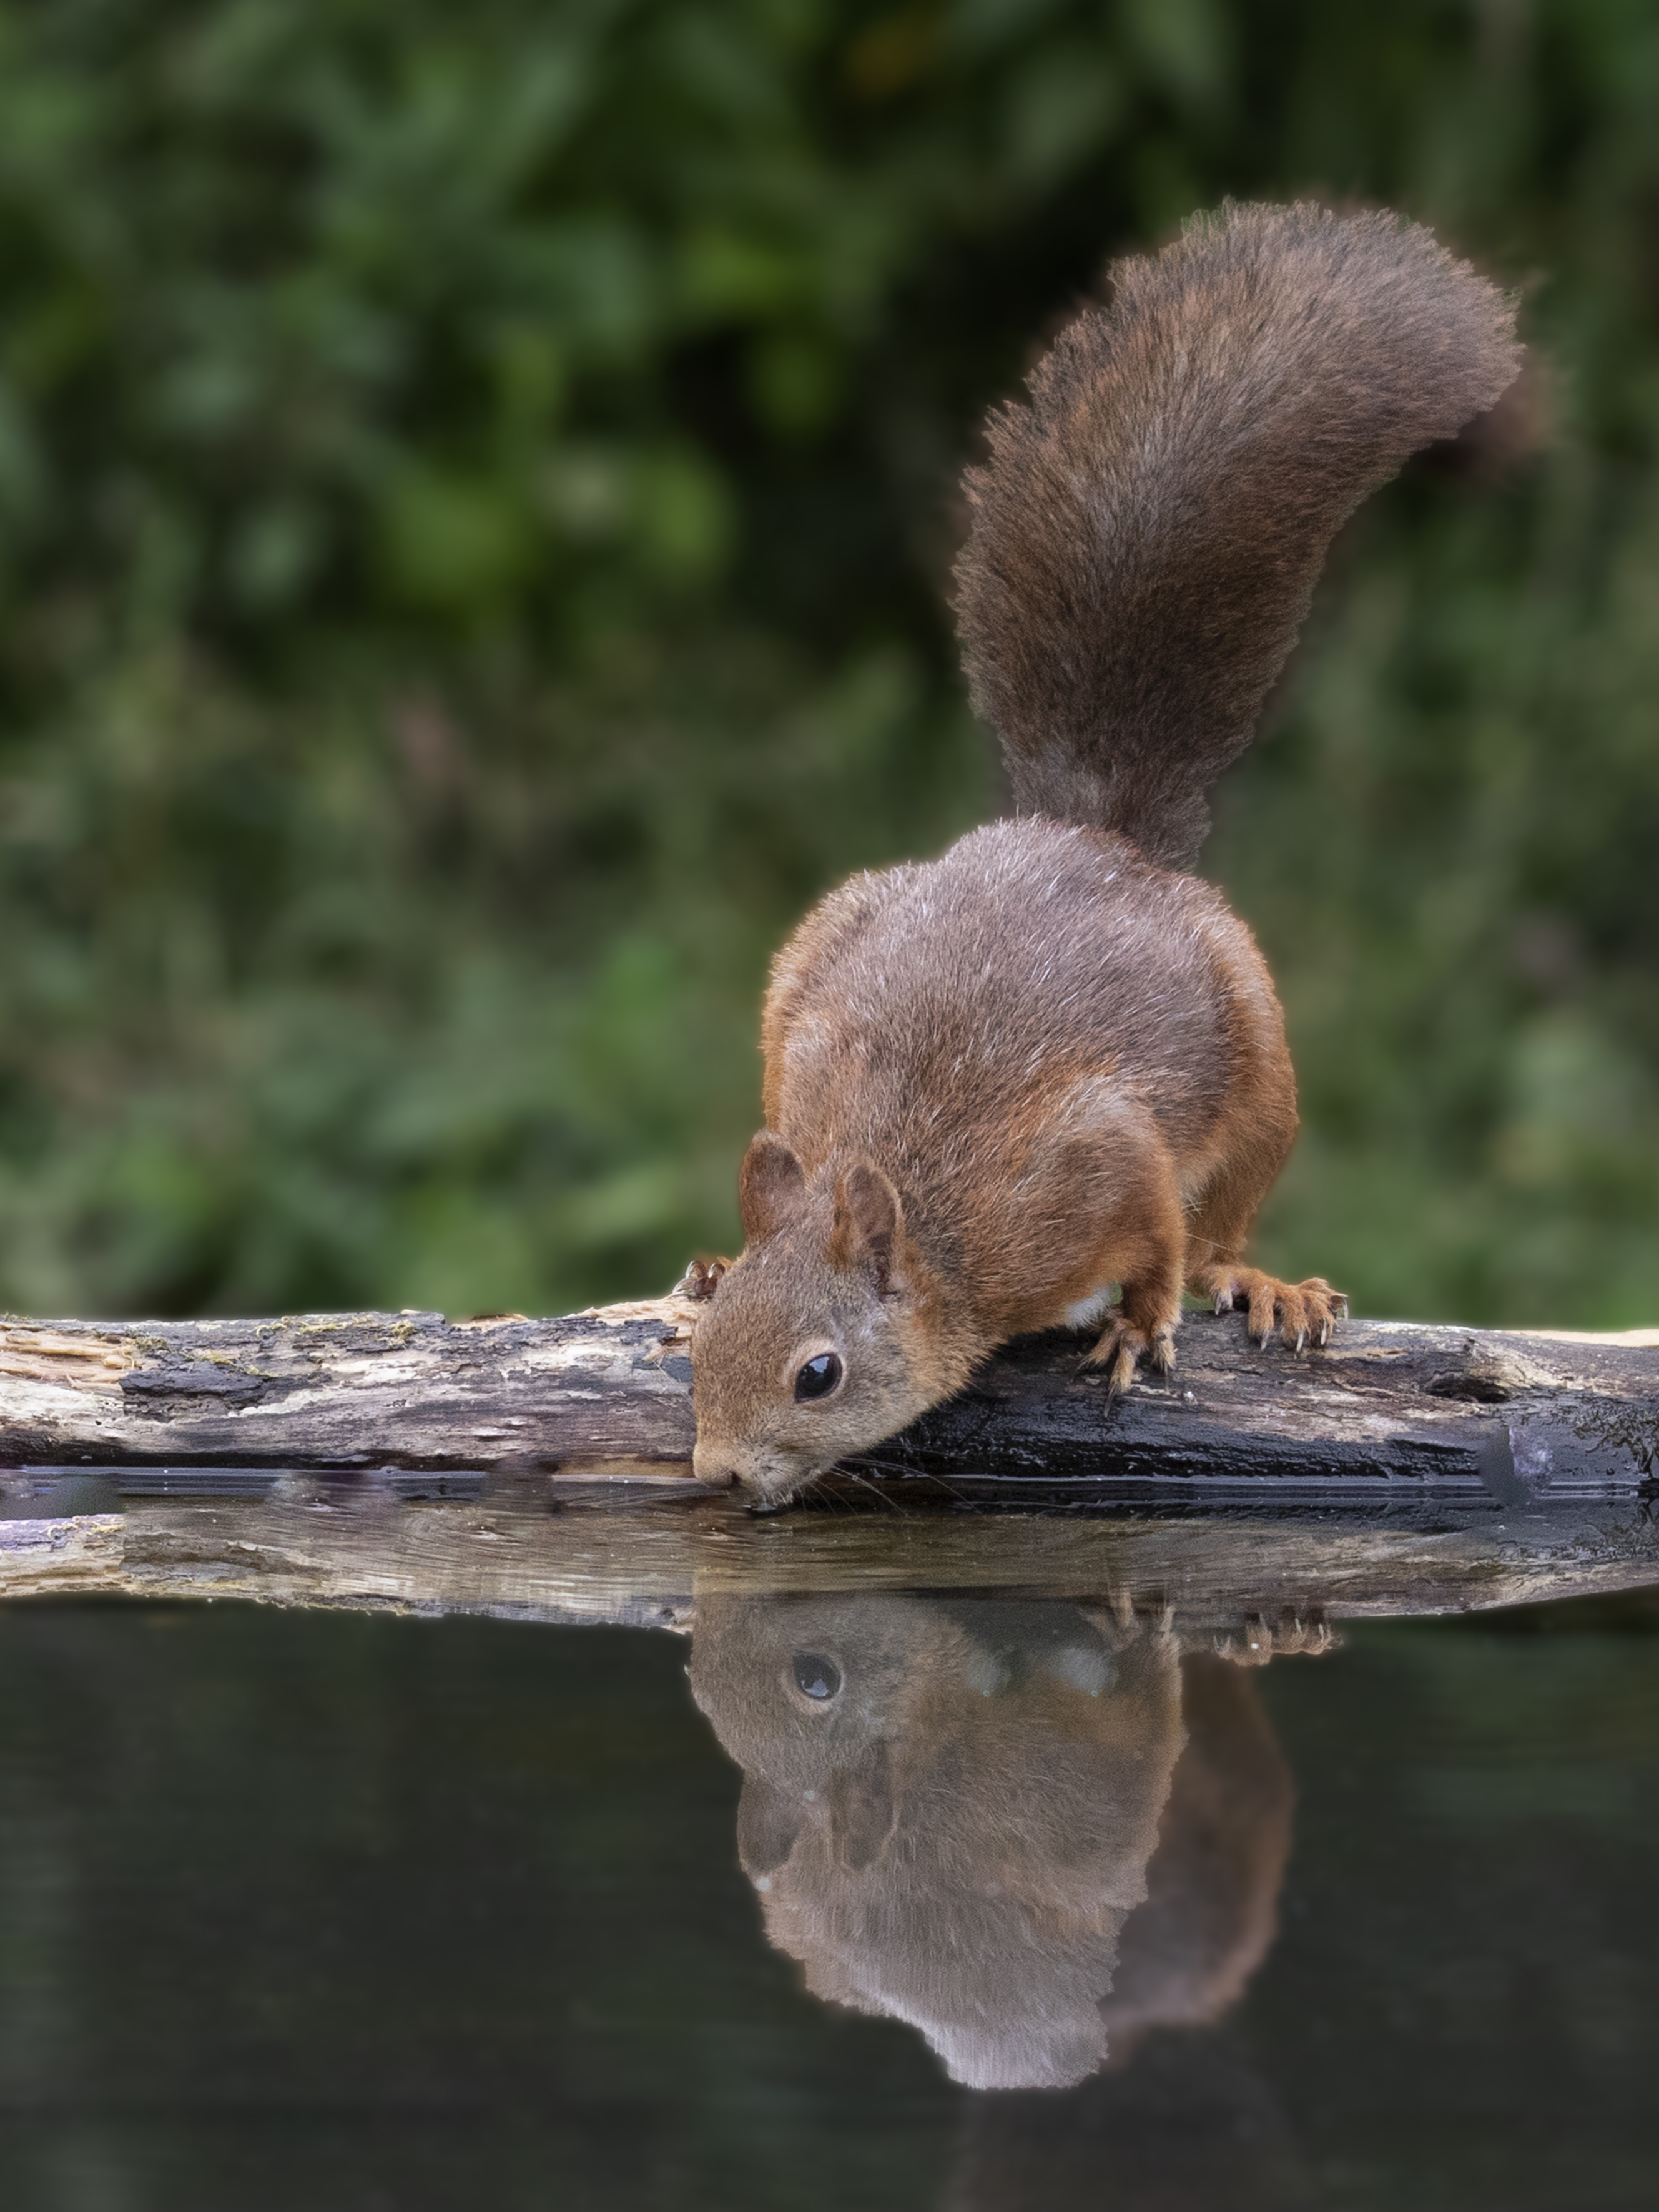
vertebrate, squirrel, wildlife, tail, fox squirrel, rodent, organism, terrestrial animal, snout, grey squirrel, fawn, whiskers, ground squirrels, adaptation, wood, plant, Eurasian Red Squirrel